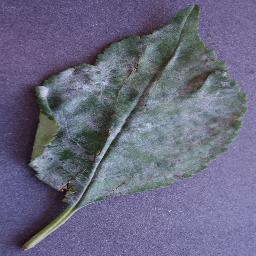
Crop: cherry
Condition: (including_sour)_powdery_mildew